Abu Dhabi Adventure Challenge

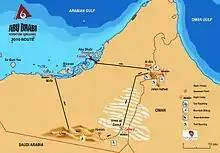
Map ADAC 2010

In addition to an enhanced line-up, the 2010 Challenge boasts a new-look course, with the six-day race beginning and ending in the UAE capital for the first time.